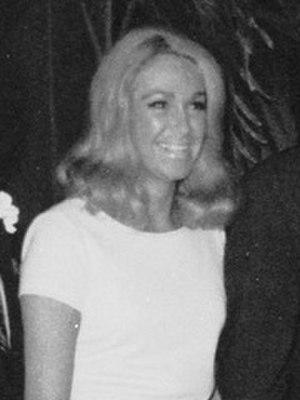
Joan Bennett Kennedy née Virginia Joan Bennett le 2 septembre 1936, est une Américaine mondaine, musicienne, auteur, et ancienne modèle, et a été la première épouse de Sénateur Américain Edward M. Kennedy du Massachusetts.